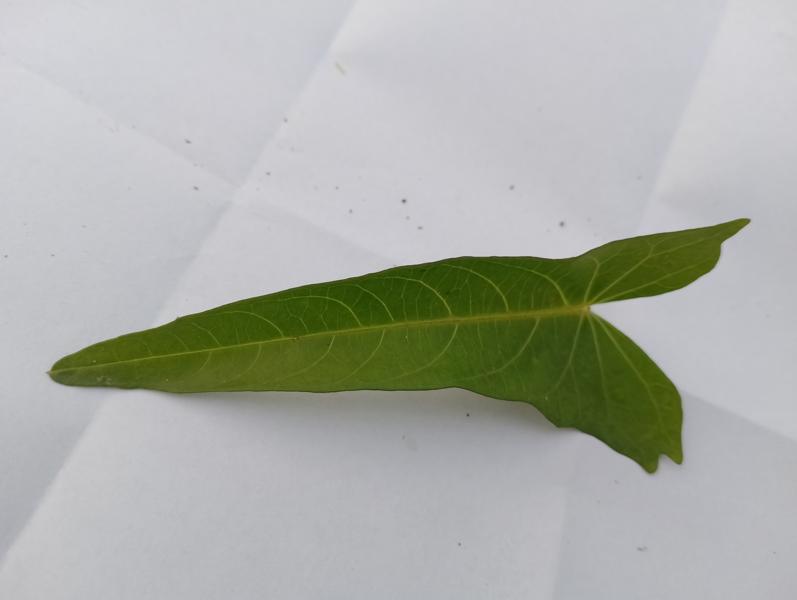
Weed species: Ipomoea aquatic